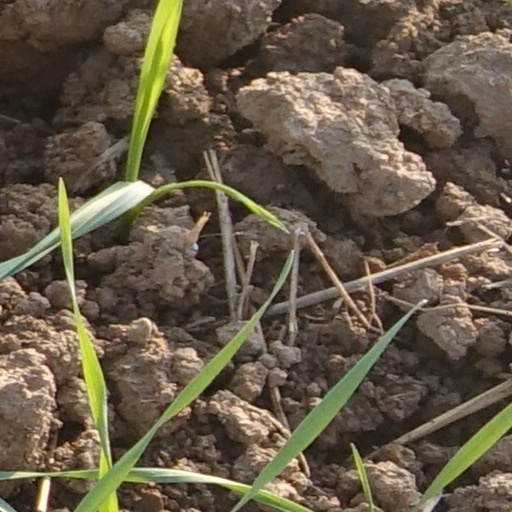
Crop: wheat